Anna Johnson Julian

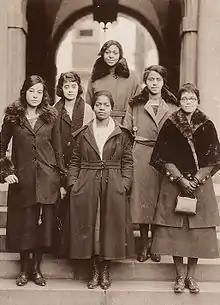
Members at 1921 national Delta Theta Sigma convention (l to r): front, Virginia Margaret Alexander, Julia Mae Polk, Sadie Tanner Mossell; row 2, Anna R. Johnson, Nellie Rathbone Bright; back, Pauline Alice Young

In 1919, Johnson began studying for a Bachelor of Science in Education degree at the University of Pennsylvania, joining the sorority, Delta Sigma Theta, later serving as its fourth national president from 1929 to 1931. During her tenure the sorority incorporated nationally. She was succeeded as DST president by Gladys Byram Shepperd.